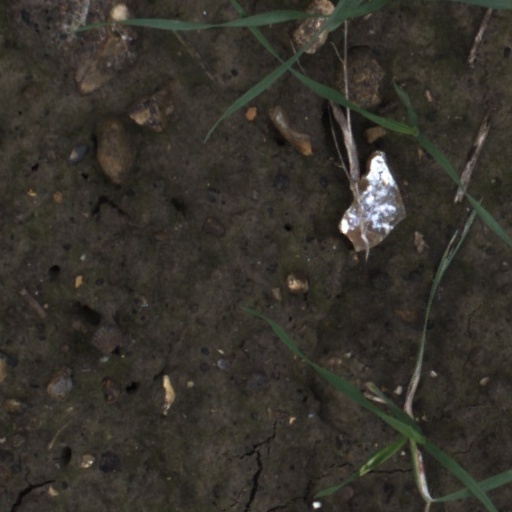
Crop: wheat